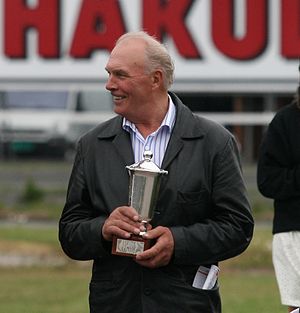
Kjell Håkonsen
Kjell Håkonsen deler en præmie ud under Forus Open i 2008
Kjell Håkonsen var en norsk travtræner og kusk. I løbet af sin karriere deltog 5531 løb og opnåede i alt 1094 sejre. Han var mest kendt for at have trænet og kusket hestene Spikeld og Rex Rodney, som af mange regnes som Norges bedste travheste gennem tiderne. Håkonsens største sejr i karrieren, var da han vandt Elitloppet på Solvalla med Rex Rodney i 1986. Han var bosat i Sandnes og var tilknyttet Forus Travbane, hvor der hvert år køres et løb til ære for ham.